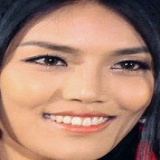
hoa hậu Lan Khuê